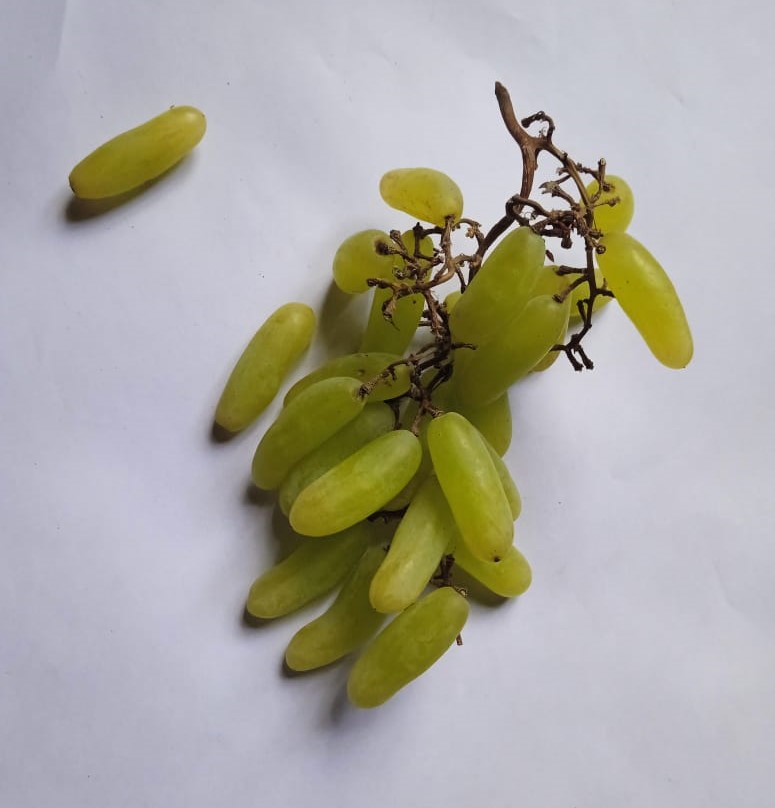
Fruit: grape
Condition: fresh